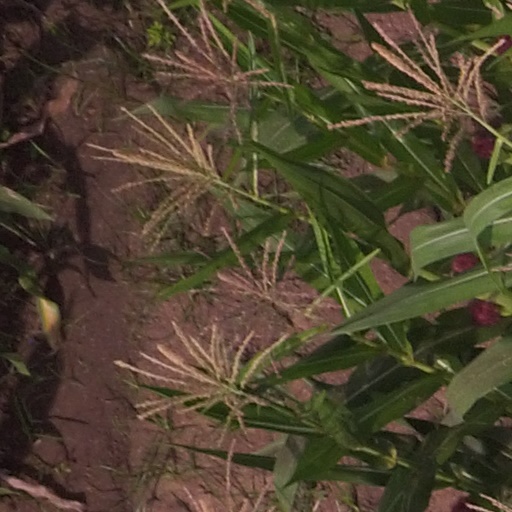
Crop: maize; corn